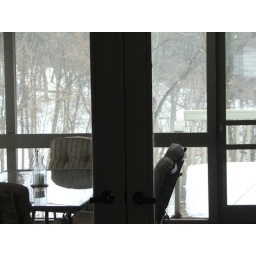
The view out the bedroom doors and through the screened in porch.